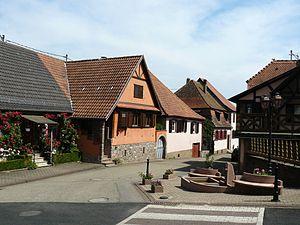
Village de Saint-Nabor
Saint-Nabor est une commune française située dans le département du Bas-Rhin, en région Grand Est.